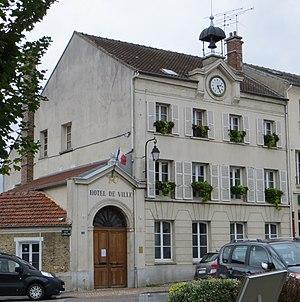
Mairie